William L. Stoughton

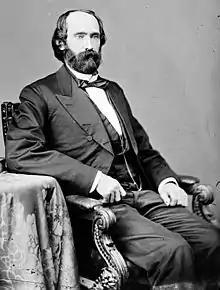

William Lewis Stoughton (March 20, 1827 – June 6, 1888) was a politician and soldier from U.S. state of Michigan who served in the United States Congress, as well as serving as an officer and brigade commander in the Union Army during the American Civil War.